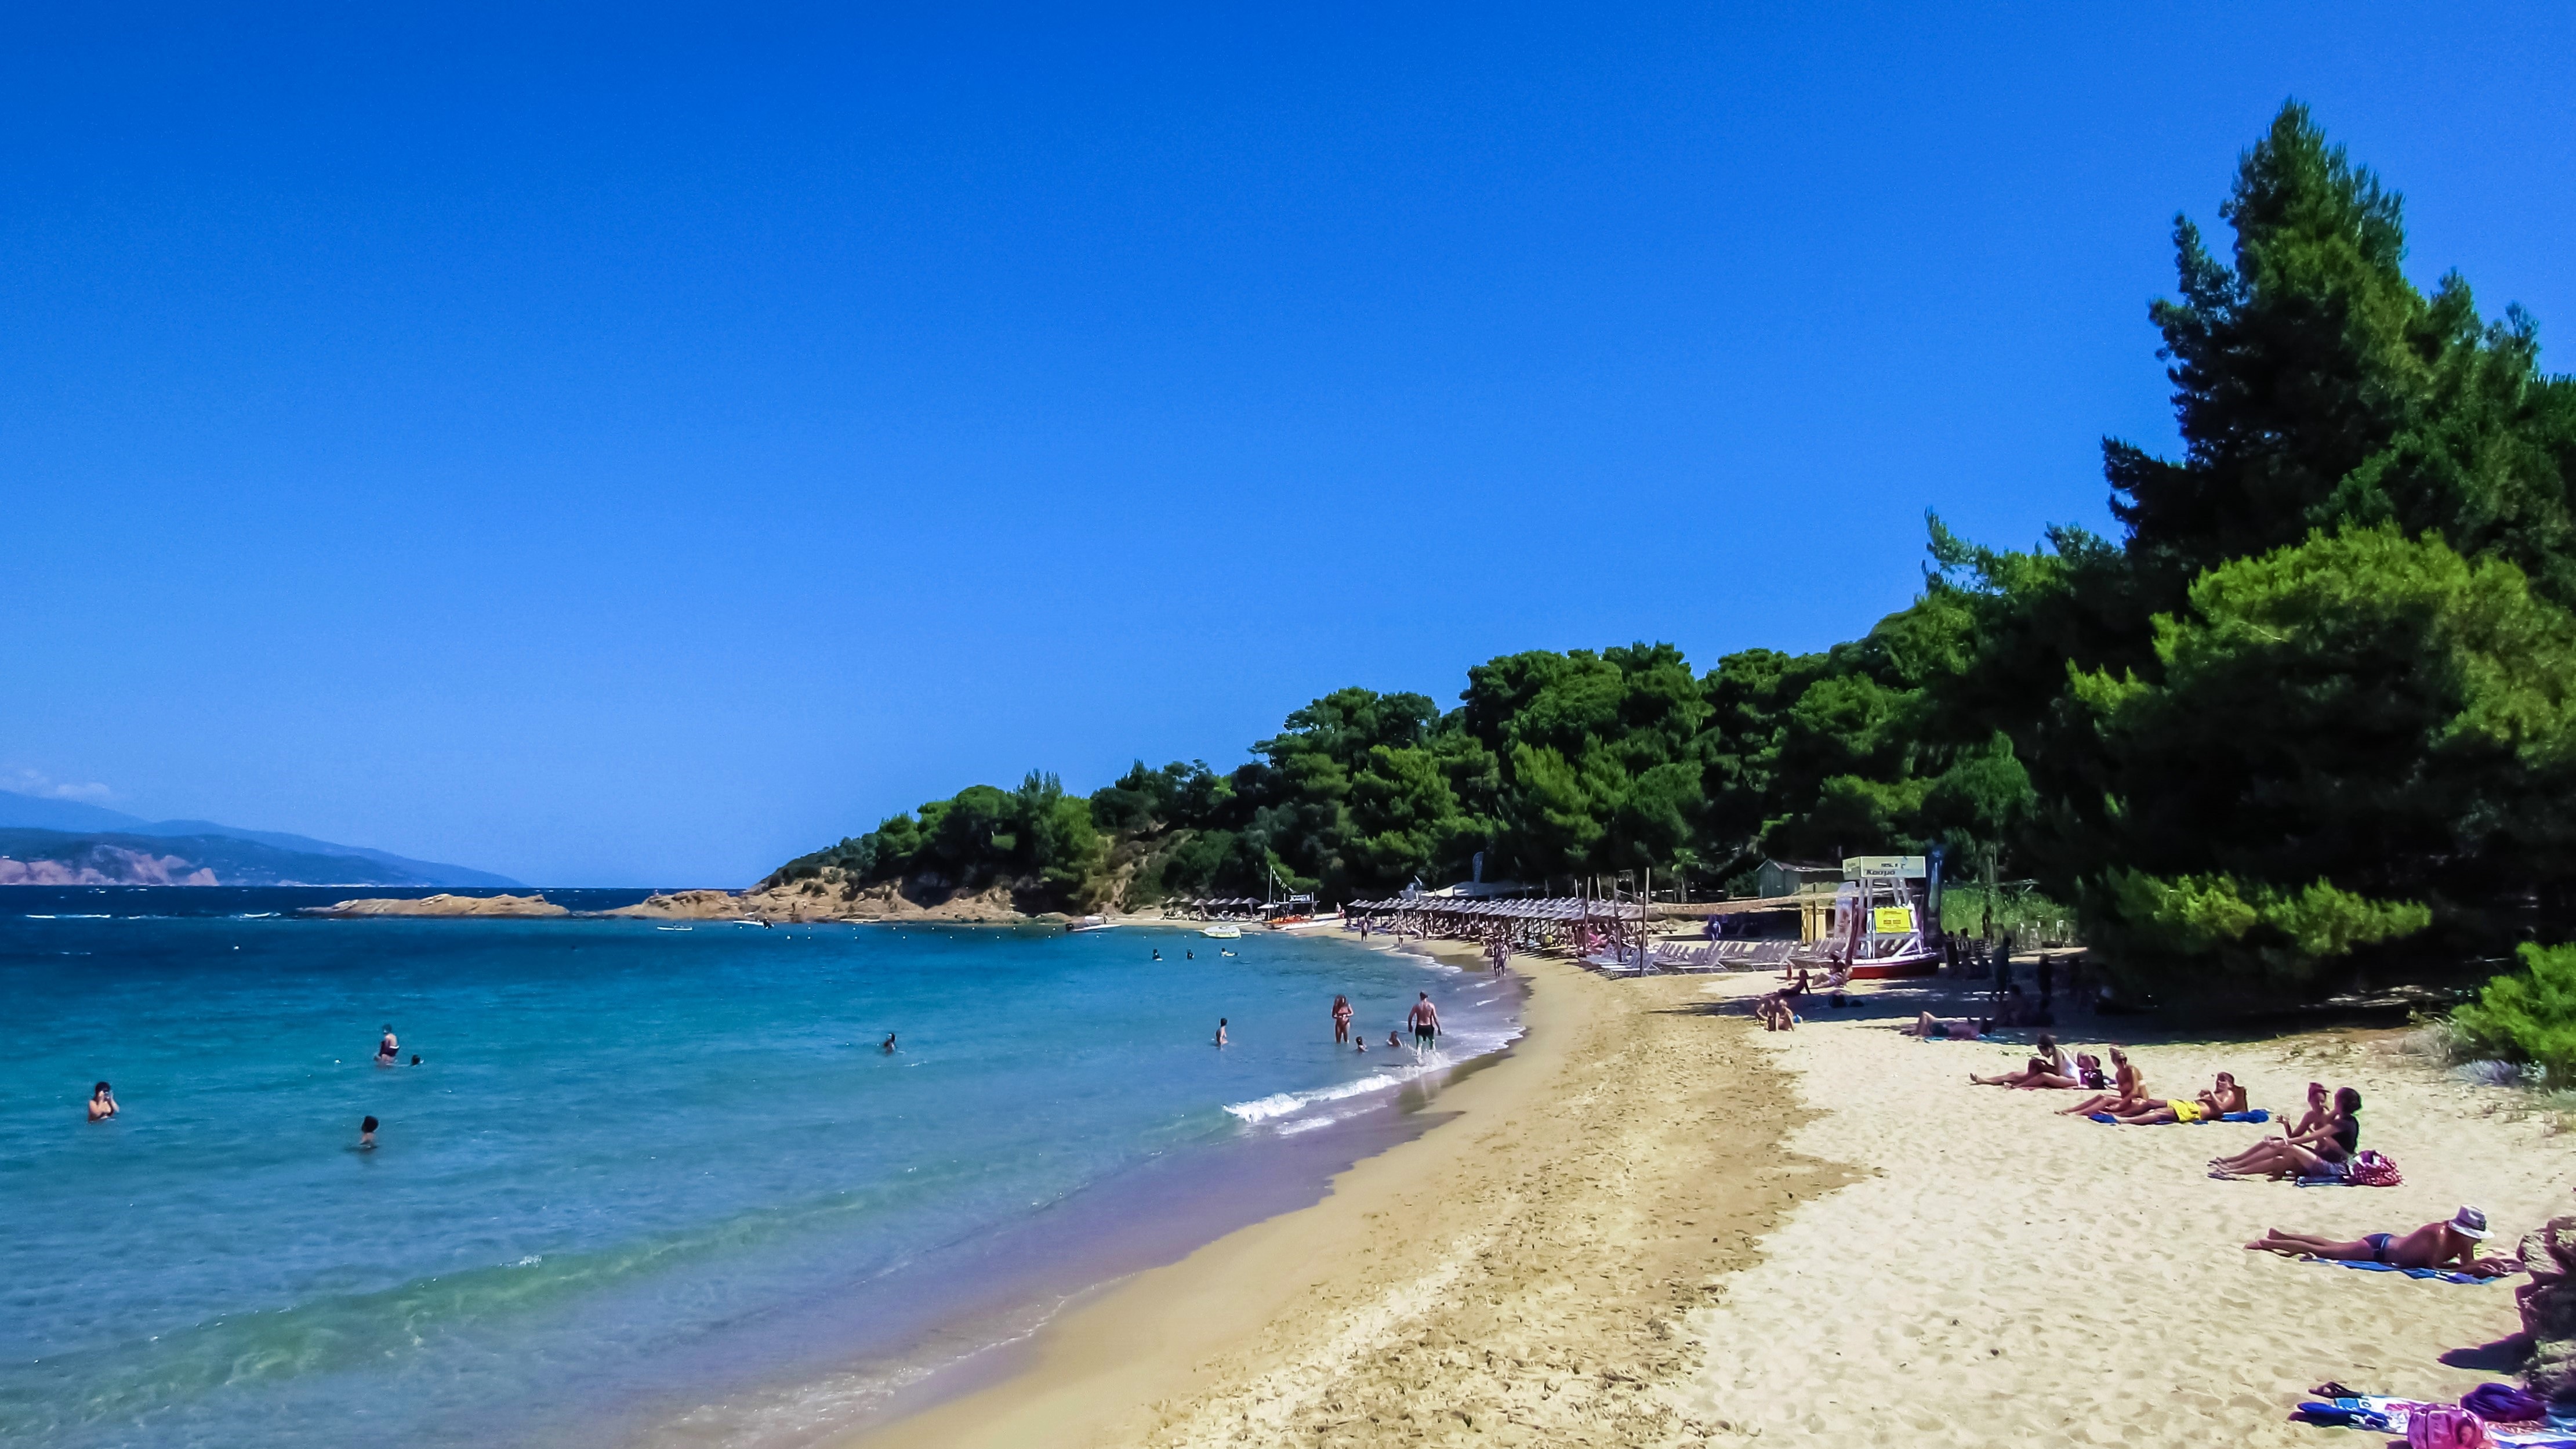
beach, sea, coast, sand, shore, summer, vacation, cove, greek, mediterranean, scenic, lagoon, bay, island, tourism, body of water, resort, greece, caribbean, cape, skiathos, aegean, sporades, ayia eleni